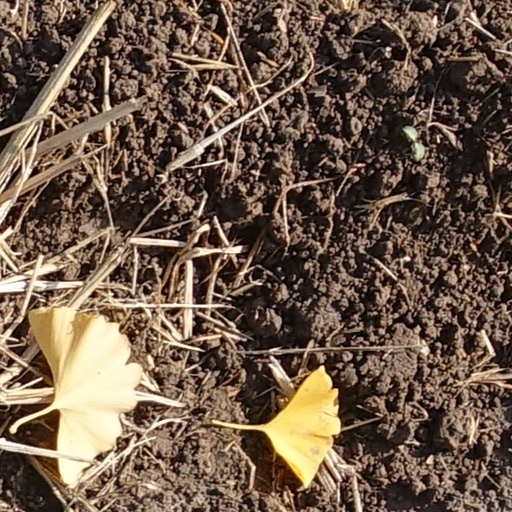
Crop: wheat